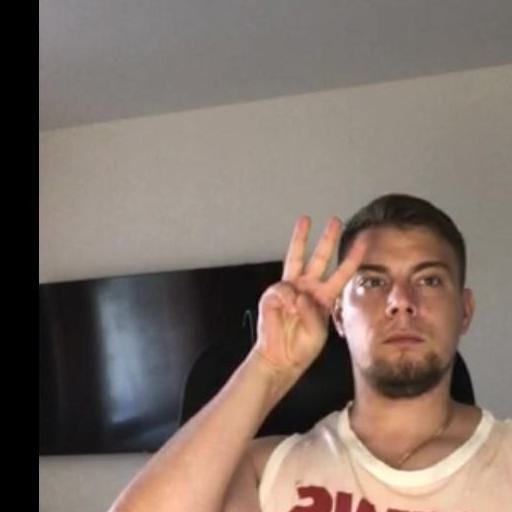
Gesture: three